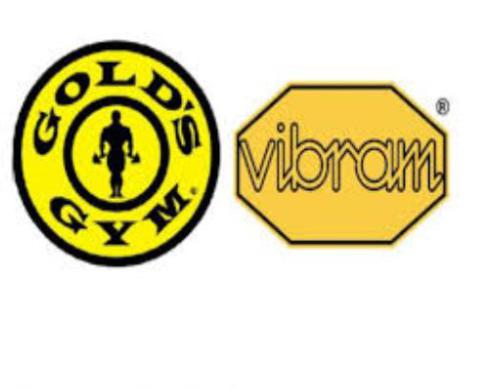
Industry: Clothes